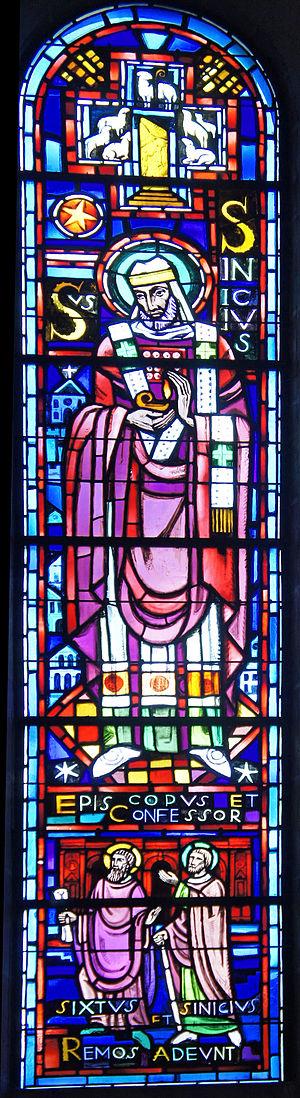
couvent Sainte-Sixte ancien séminaire de Reims. Vitrail de Sinicius de Reims.
Sinice de Reims ou Sinice de Soissons, ou plus simplement saint Sinice, est évêque de Soissons au IIIᵉ siècle.